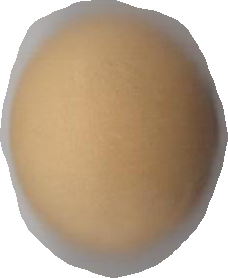
Variety: Dega